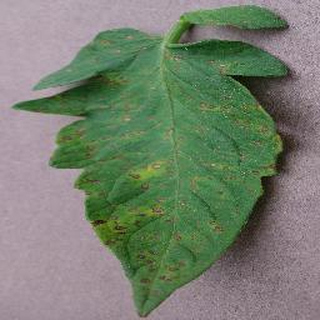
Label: tomato_septoria_leaf_spot